Province of Upper Silesia

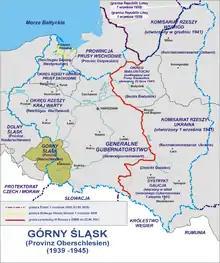
Province of Upper Silesia during World War II, composed of merged German and Polish territories.

In 1941, the Province of Silesia was again divided into the Provinces of Upper and Lower Silesia; German-occupied Katowice was made the capital of Upper Silesia instead of the smaller city of Oppeln (Opole).